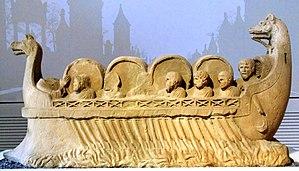
Le musée rhénan de Trèves est l'un des principaux musée archéologiques d'Allemagne. Ses collections s'étendent de la Préhistoire au Baroque en passant par l'occupation romaine et le Moyen Âge ; mais c'est surtout au passé romain de la plus vieille ville d'Allemagne que se consacre cet établissement.